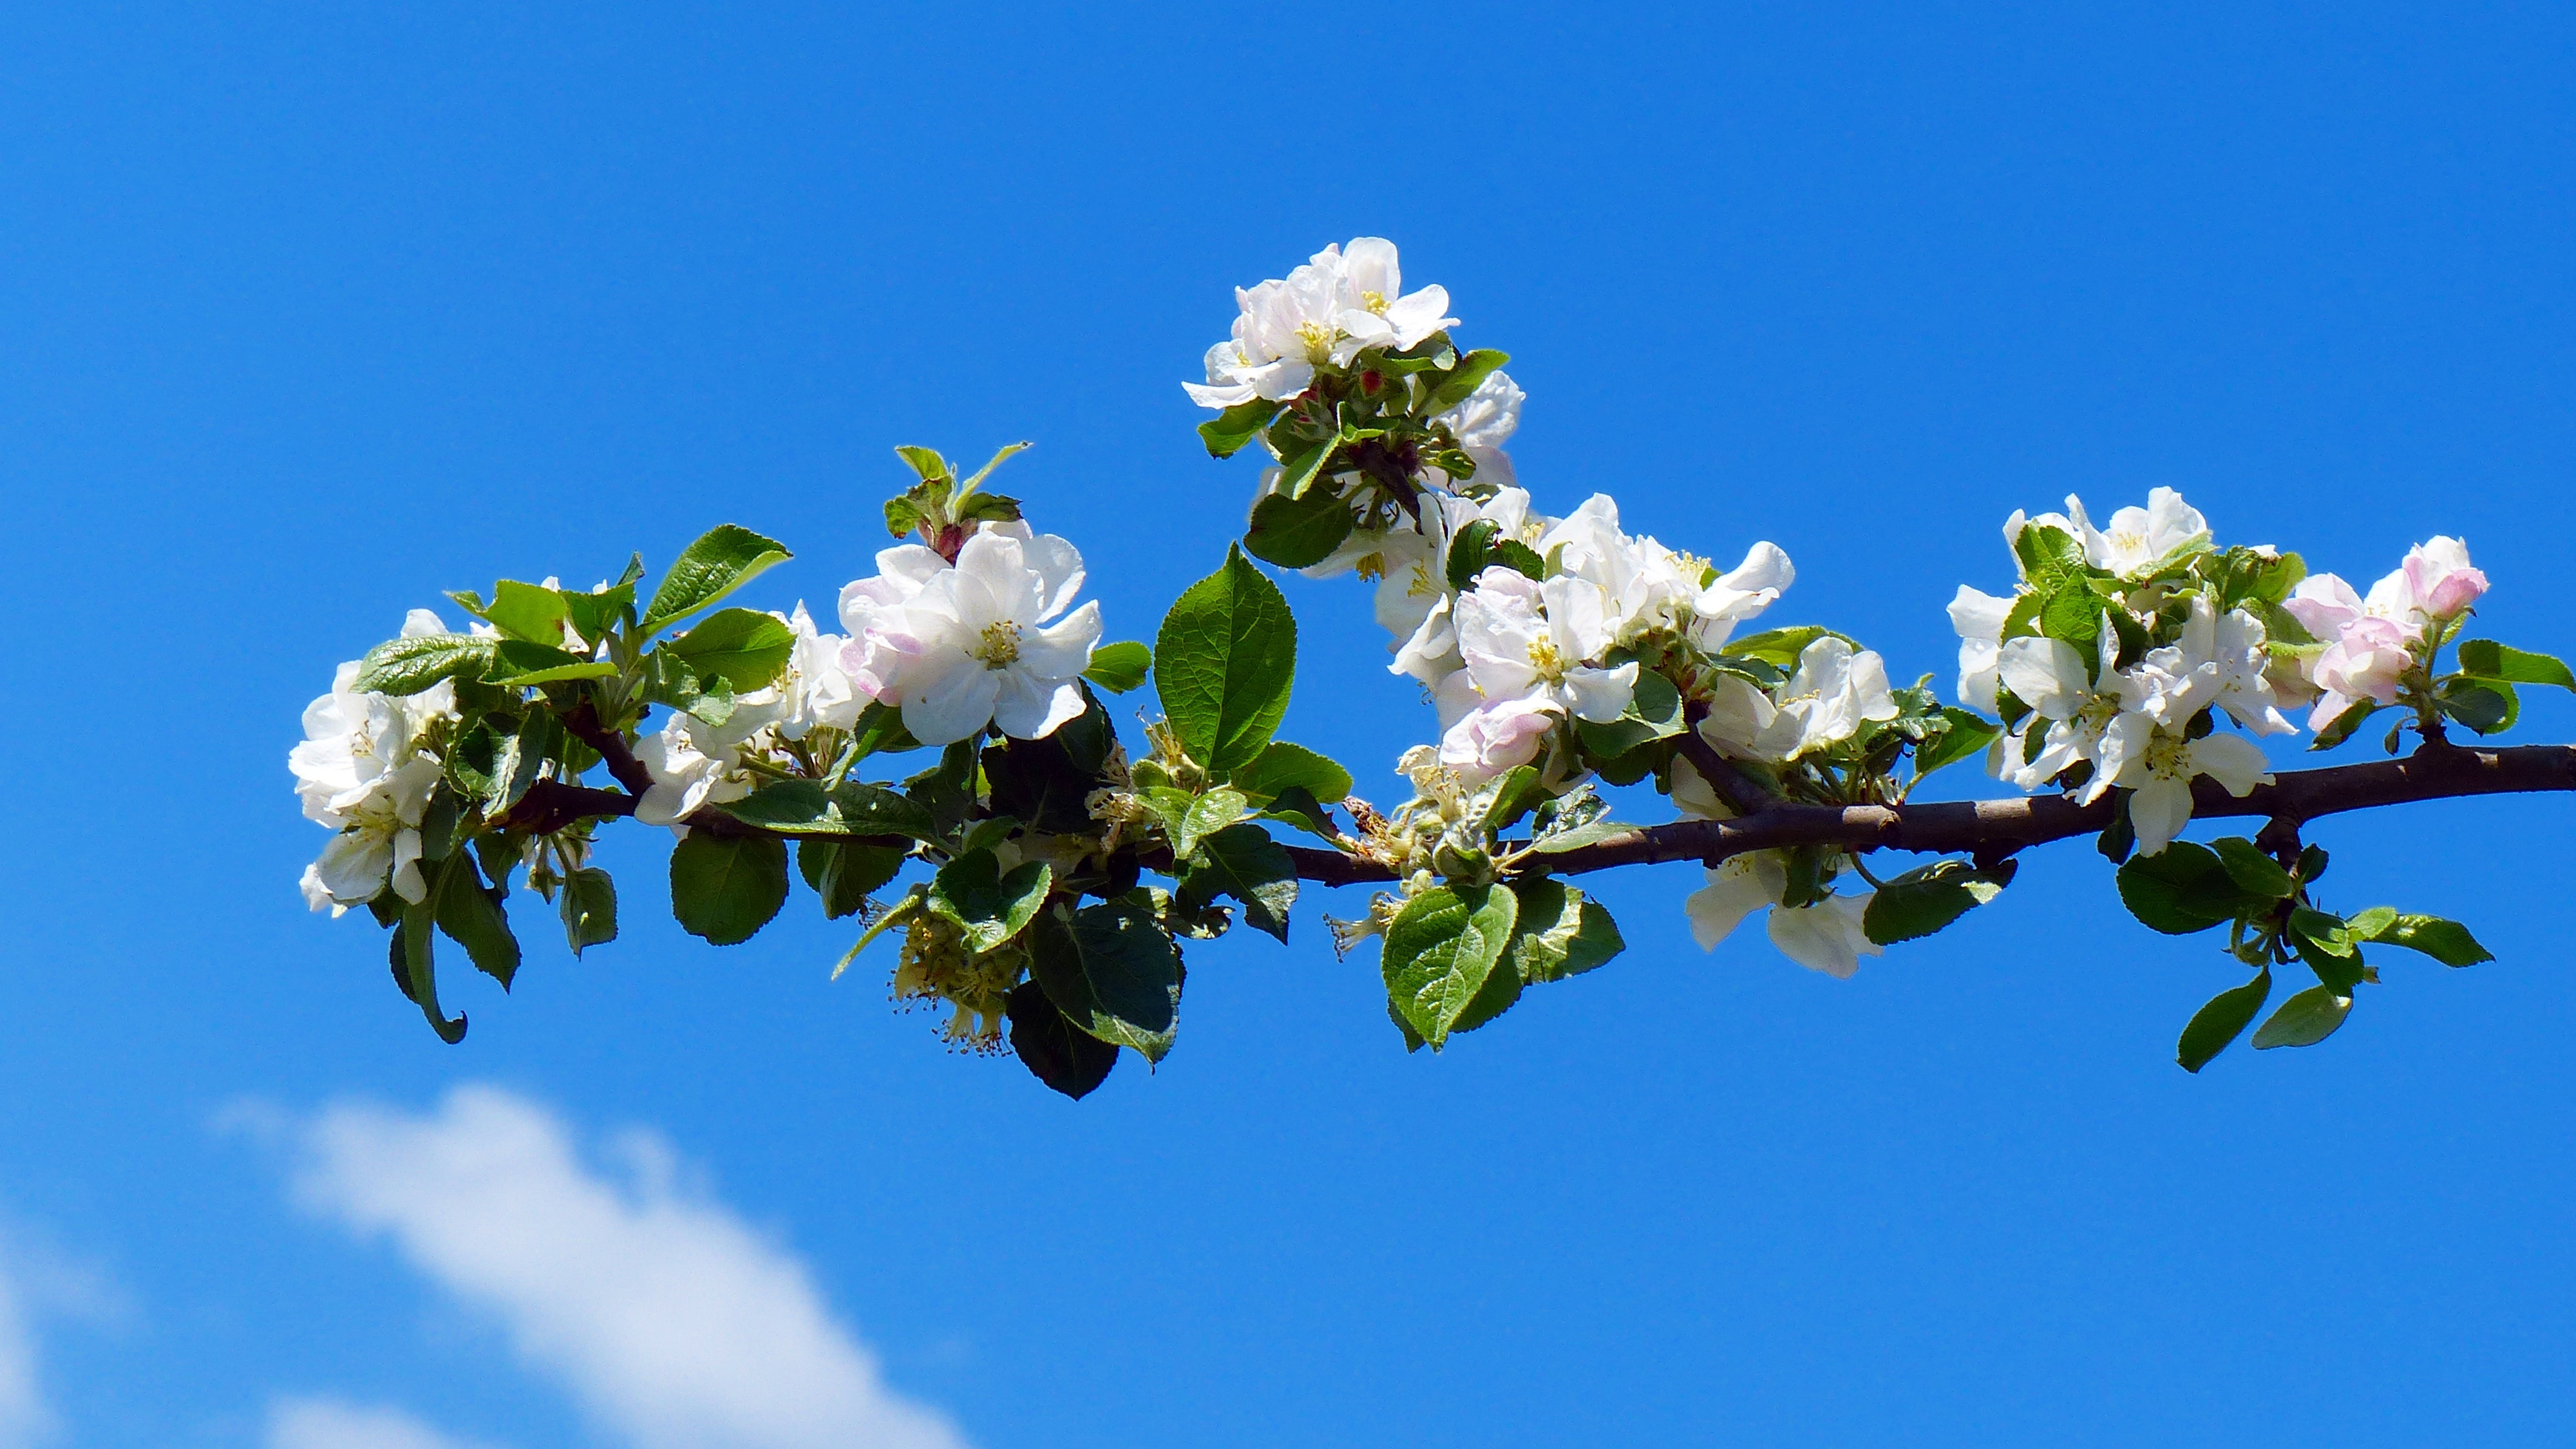
apple, tree, branch, blossom, plant, sky, white, flower, bloom, food, spring, produce, flora, shrub, apple tree, apple blossom, apple tree flowers, flowering plant, rose family, land plant